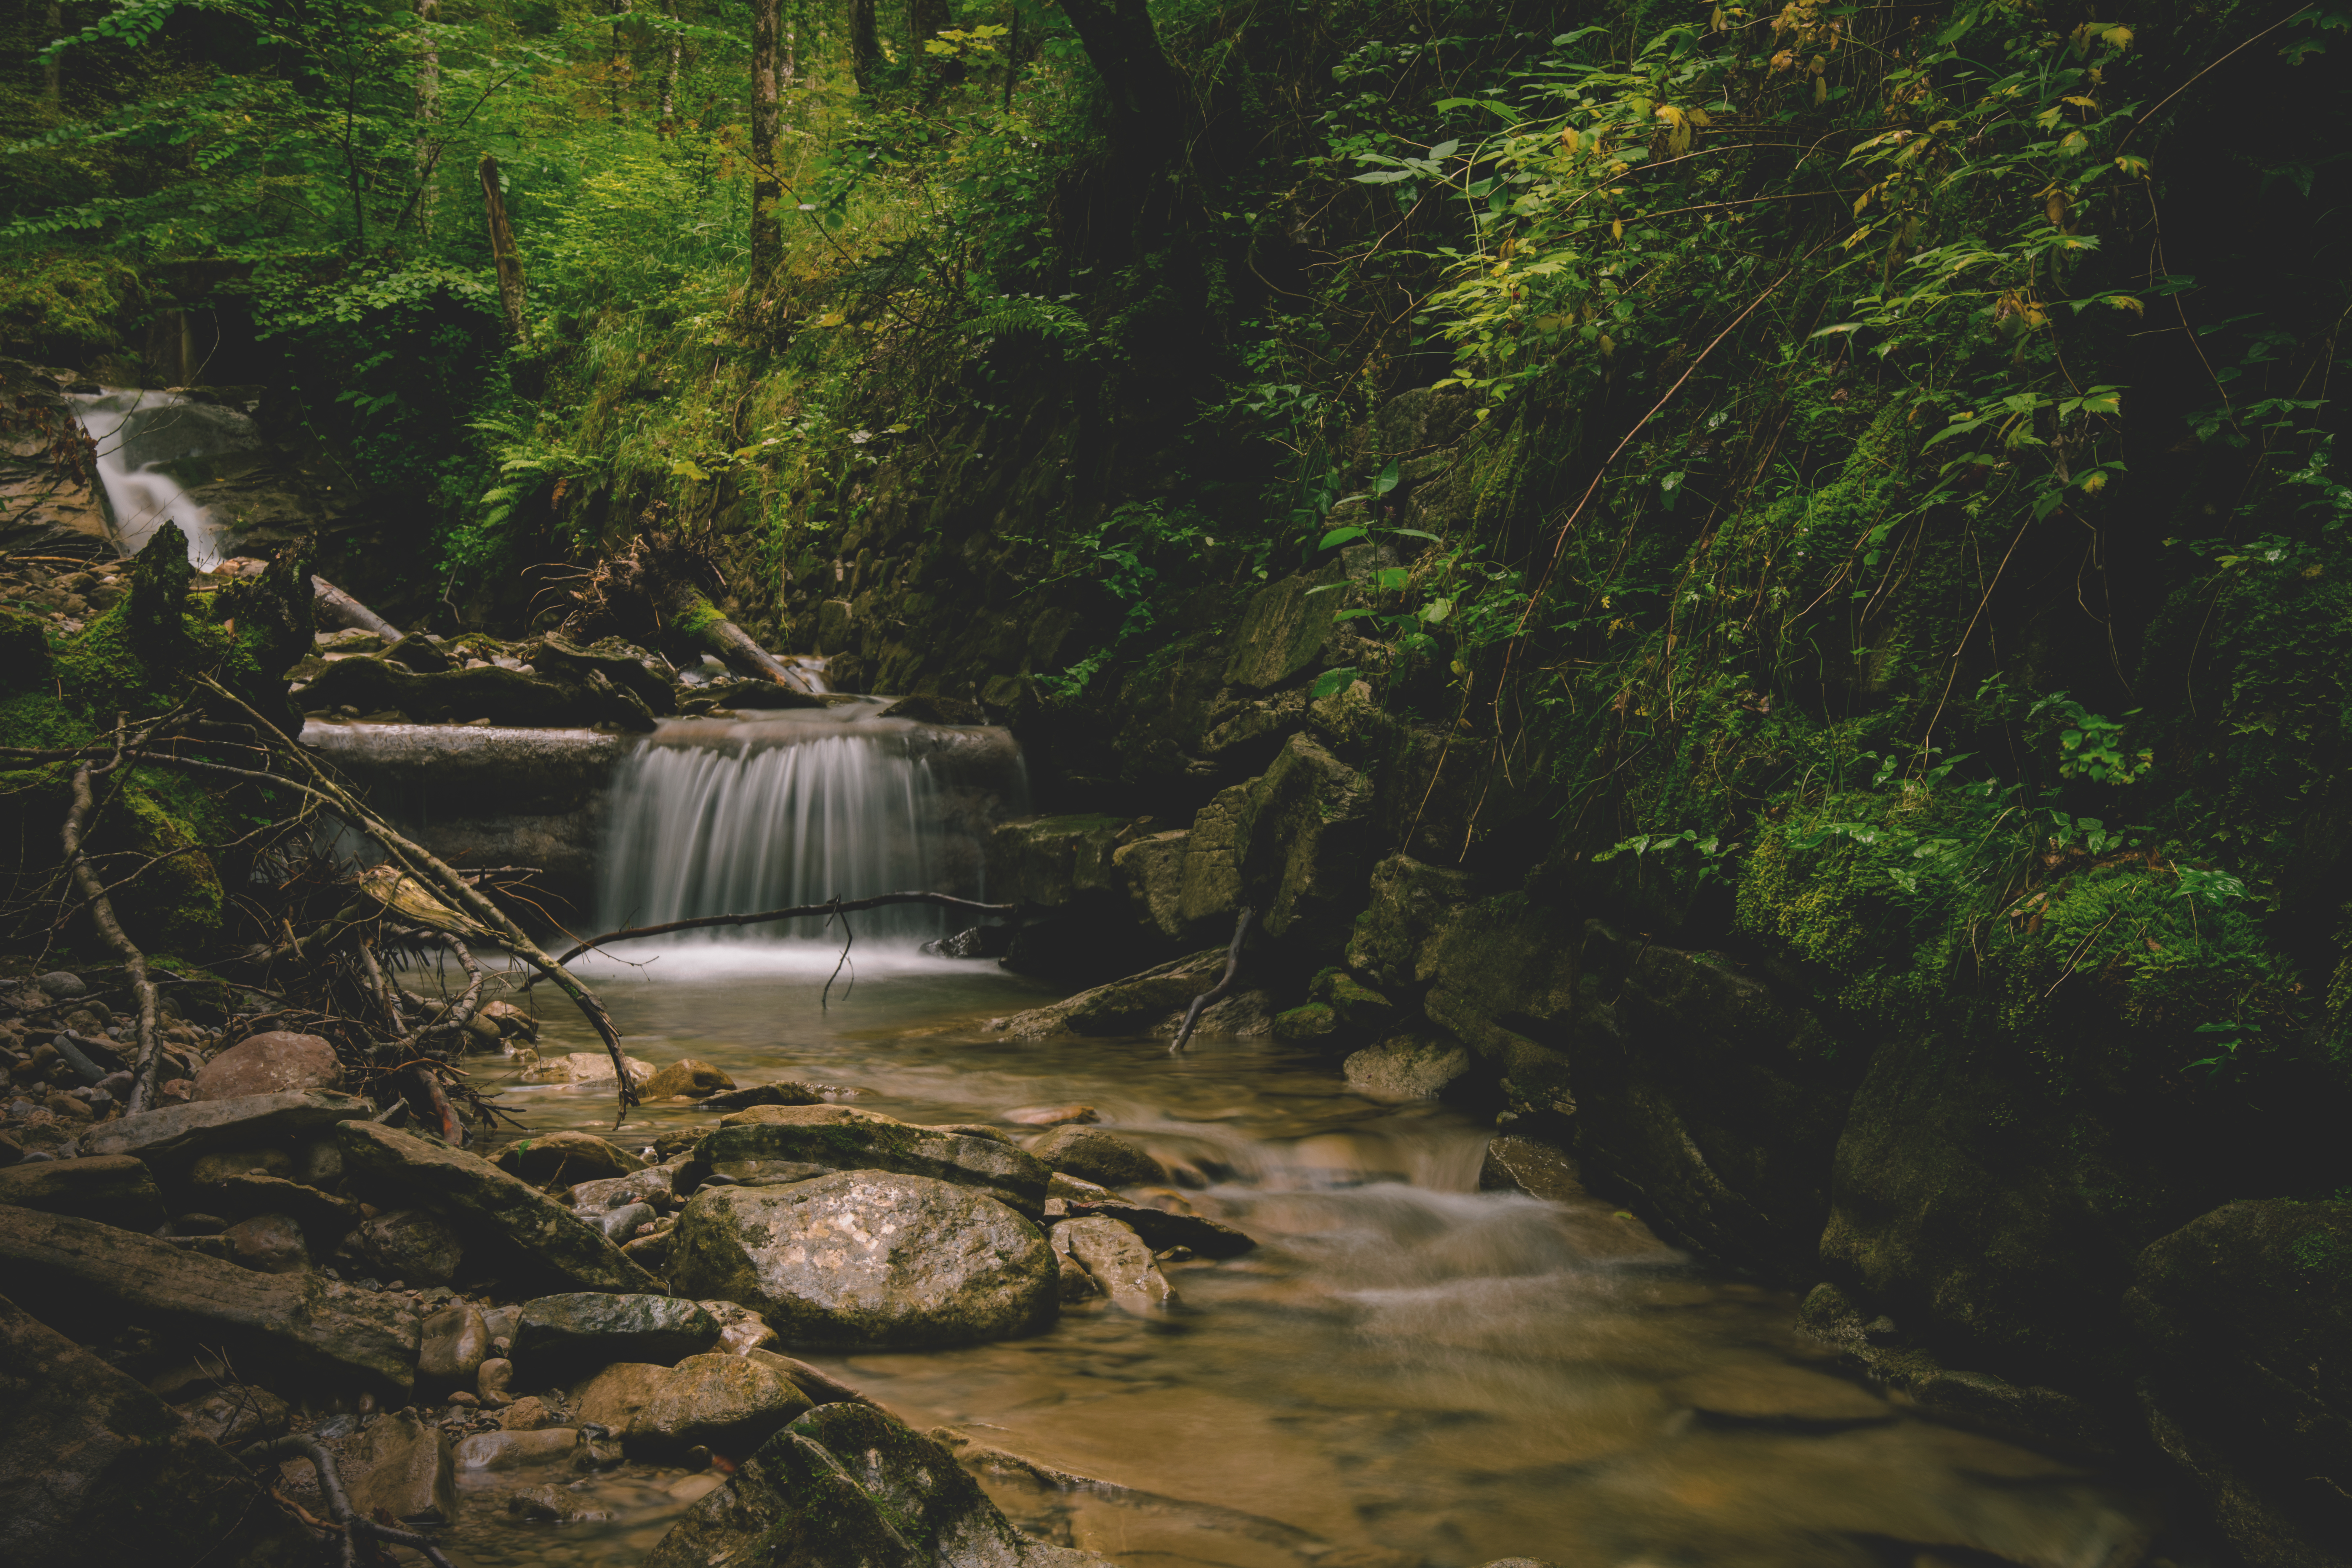
landscape, water, nature, forest, waterfall, creek, wilderness, river, pond, stream, jungle, body of water, rocks, outdoors, woods, rainforest, woodland, habitat, water feature, old growth forest, natural environment